Blade II (video game)

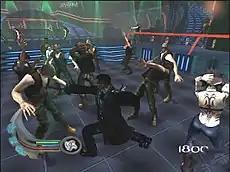
Blade fighting in 360° combat. The green meter on the bottom left is his health, the blue meter is his Serum level, and the red meter is his Rage. The glyphs on the bottom left represent the three stages of his Rage meter.

"Blade II" is an action/beat 'em up game played from a third-person perspective, with the player controlling Blade's movement via the left analog stick. The game primarily focuses on melee combat, although it does allow the use of firearms.